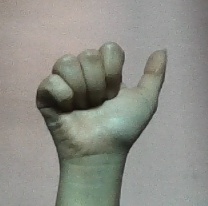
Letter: dhad